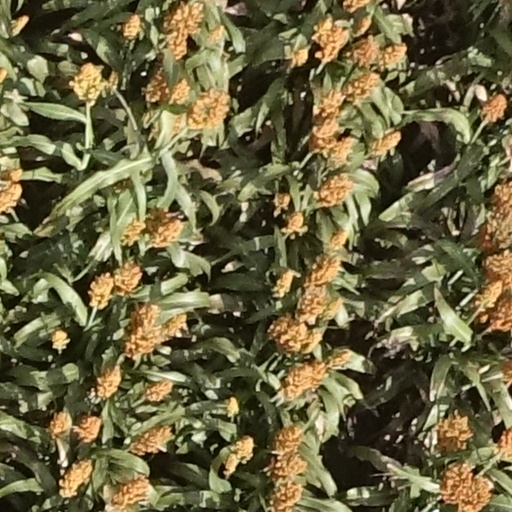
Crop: sorghum